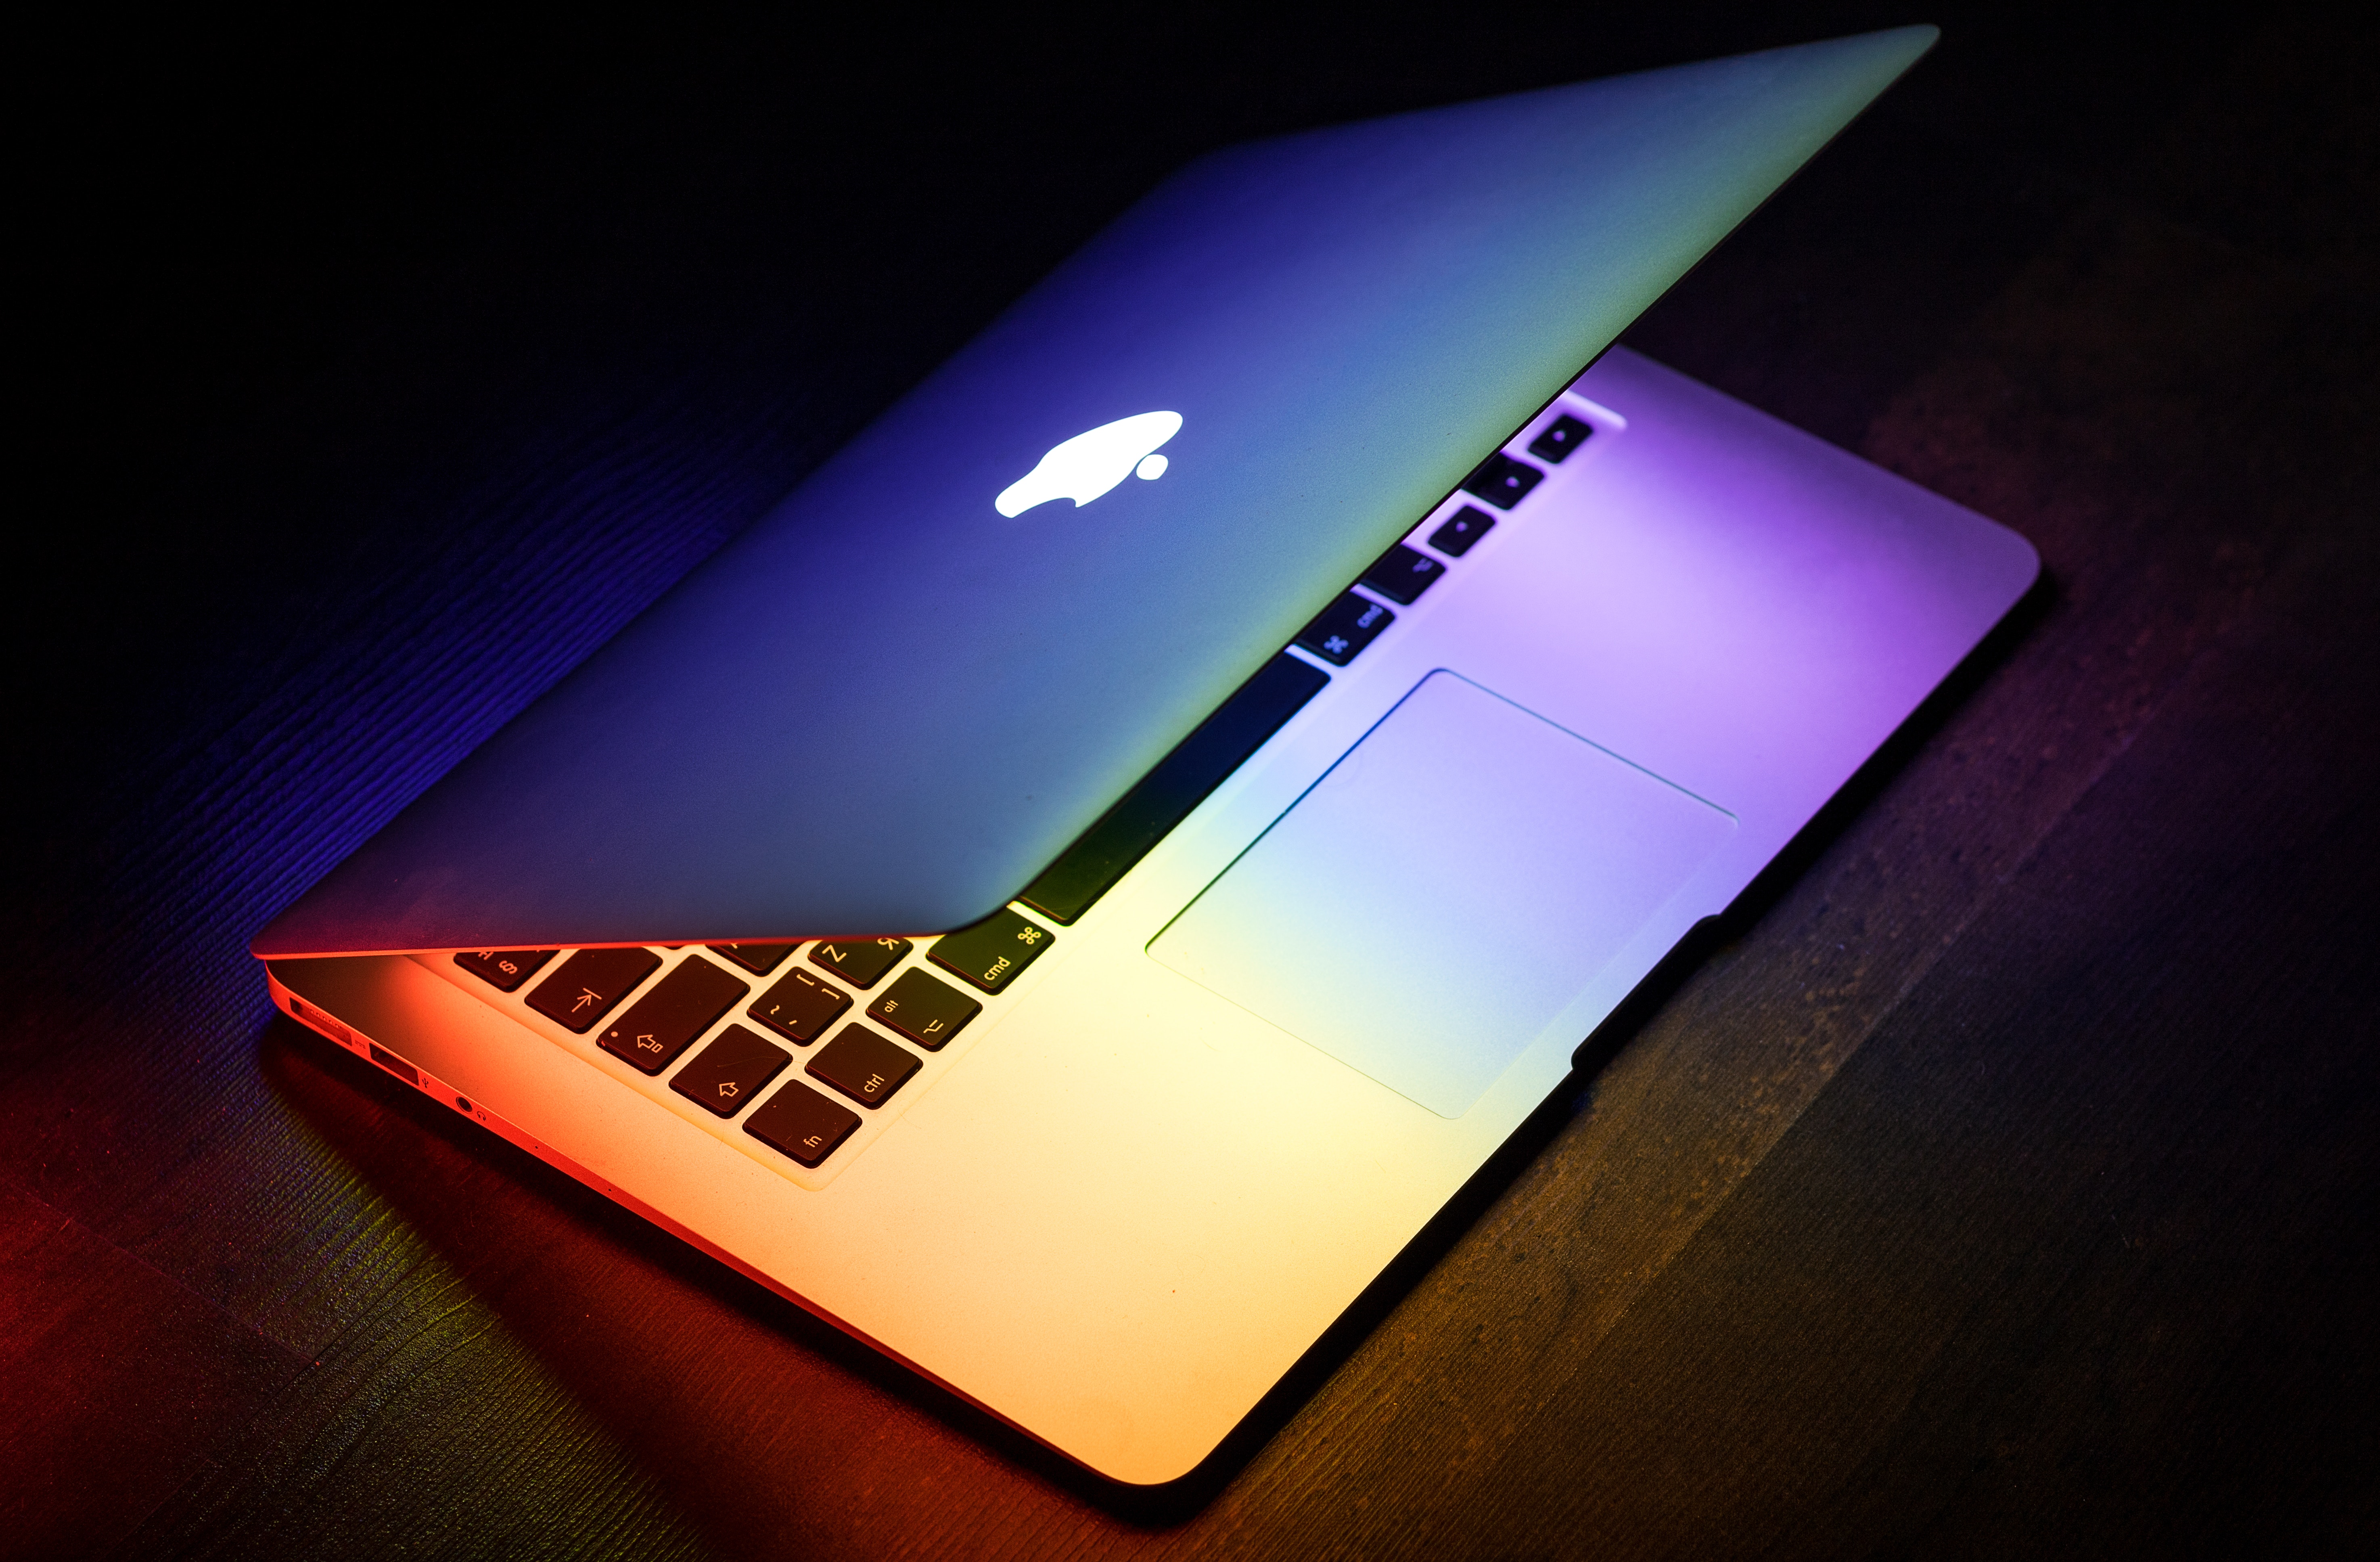
laptop, notebook, computer, macbook, light, technology, color, gadget, brand, tech, shape, screenshot, computer wallpaper